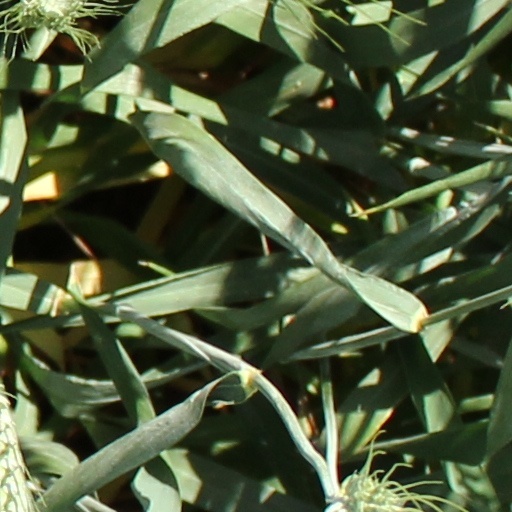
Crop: wheat